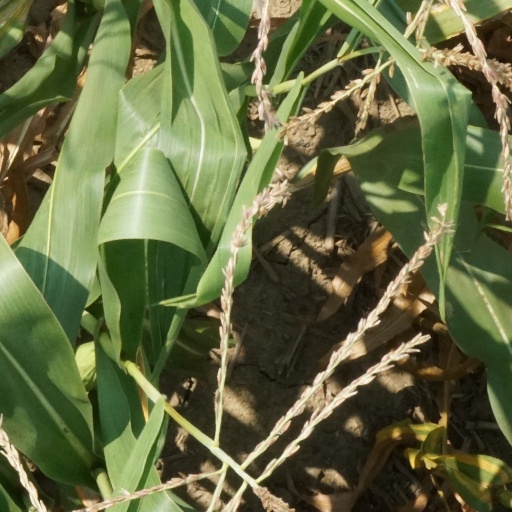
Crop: maize; corn